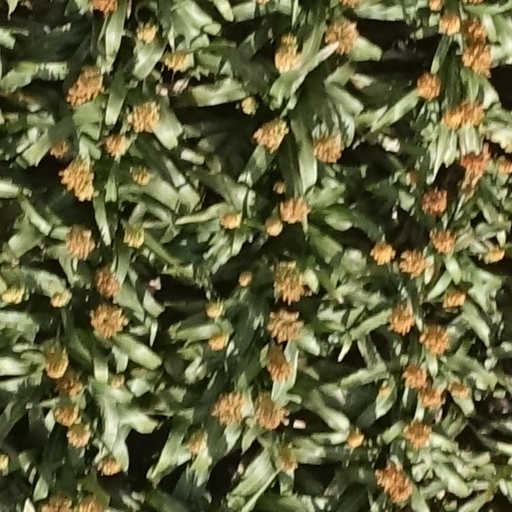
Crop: sorghum